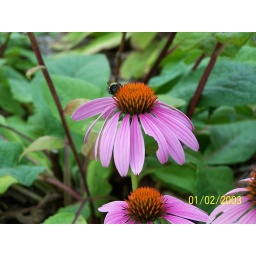
pink flowers against green